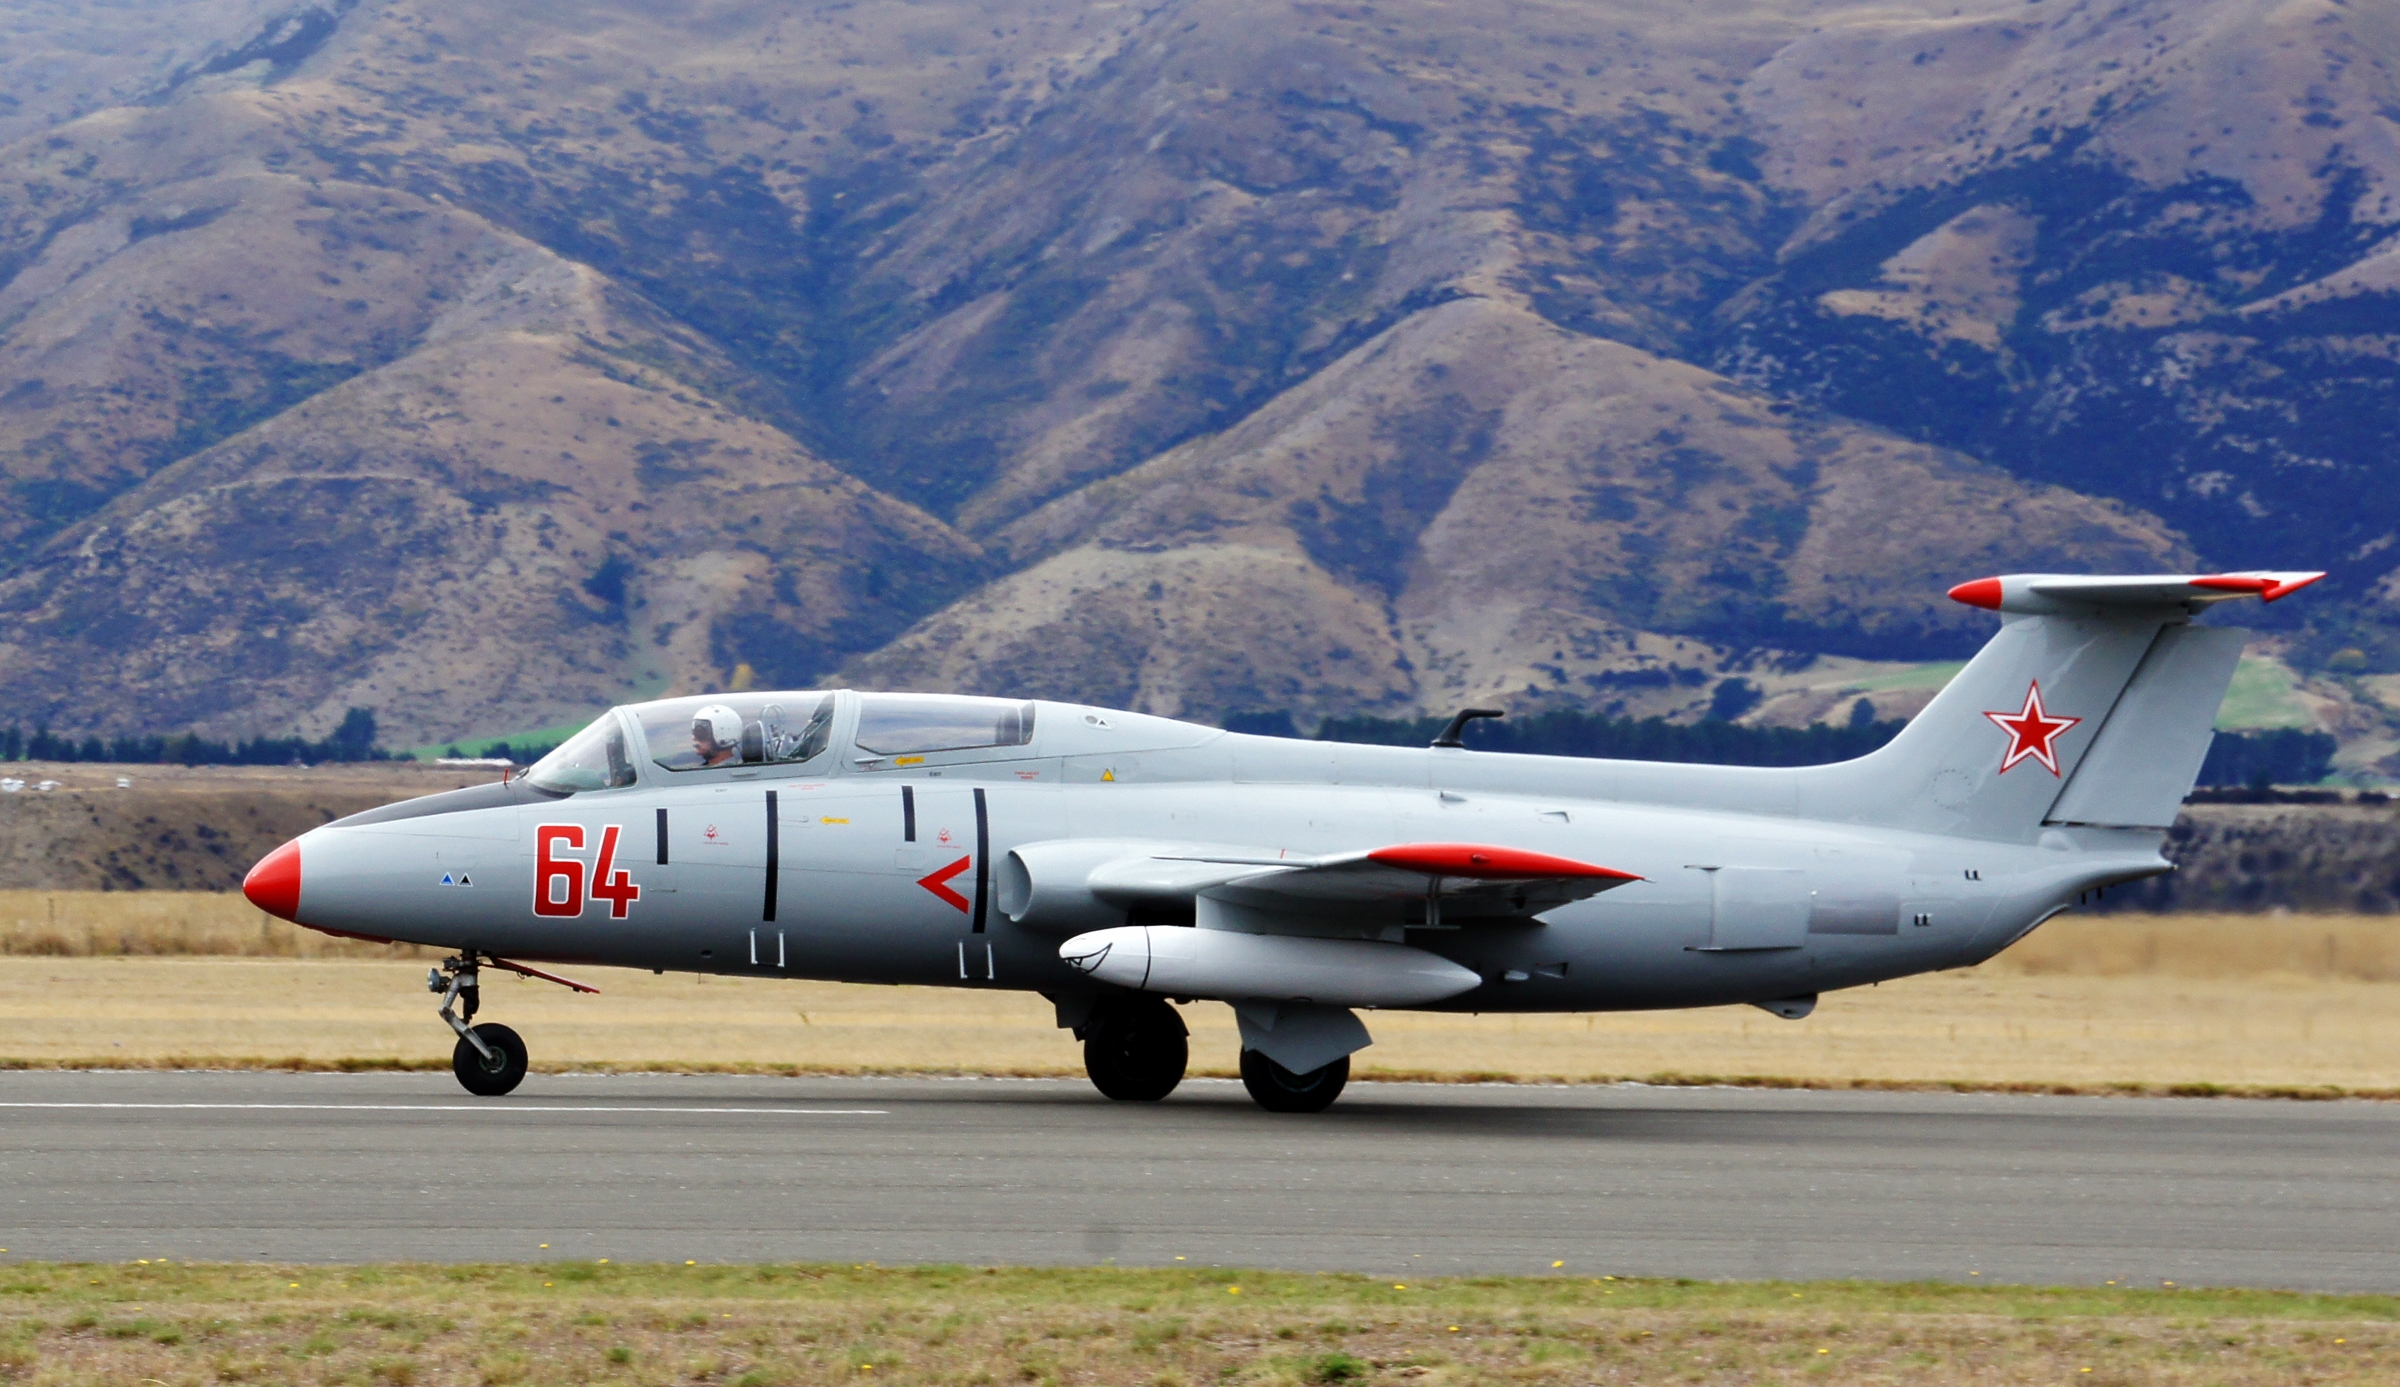
airplane, aircraft, vehicle, airline, aviation, flight, sonydslra580, tamron18270mmf3563pzd, warbirdsoverwanaka2014, jetplane, aerol29delfn, motorletm701, light aircraft, air force, jet aircraft, fighter aircraft, military aircraft, atmosphere of earth